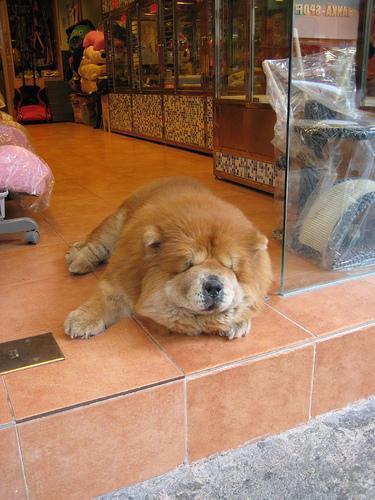
chow